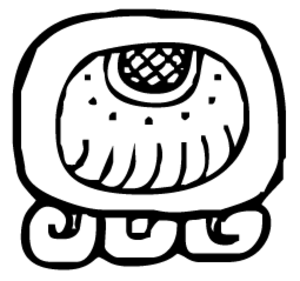
Tzolk'in
Tzolk'in er det navn, som forskere har givet til den 260-dages kalender, som stammer fra den præcolumbianske mayakultur i Mellemamerika. Tzolk'in bruges stadig af visse mayastammer i højlandet i Guatemala.